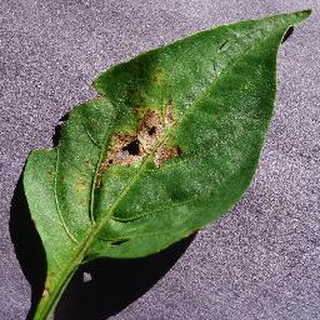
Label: bell_pepper_bacterial_spot